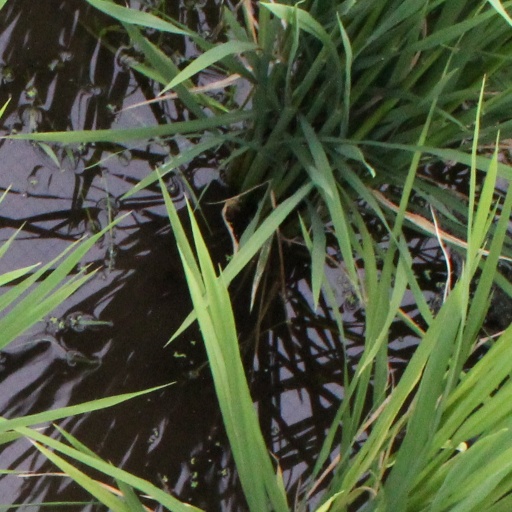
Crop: rice